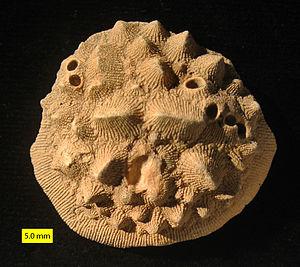
Les scléractiniaires, anciennement appelés « madréporaires », constituent le principal ordre des coraux durs, animaux de la classe des Anthozoa.